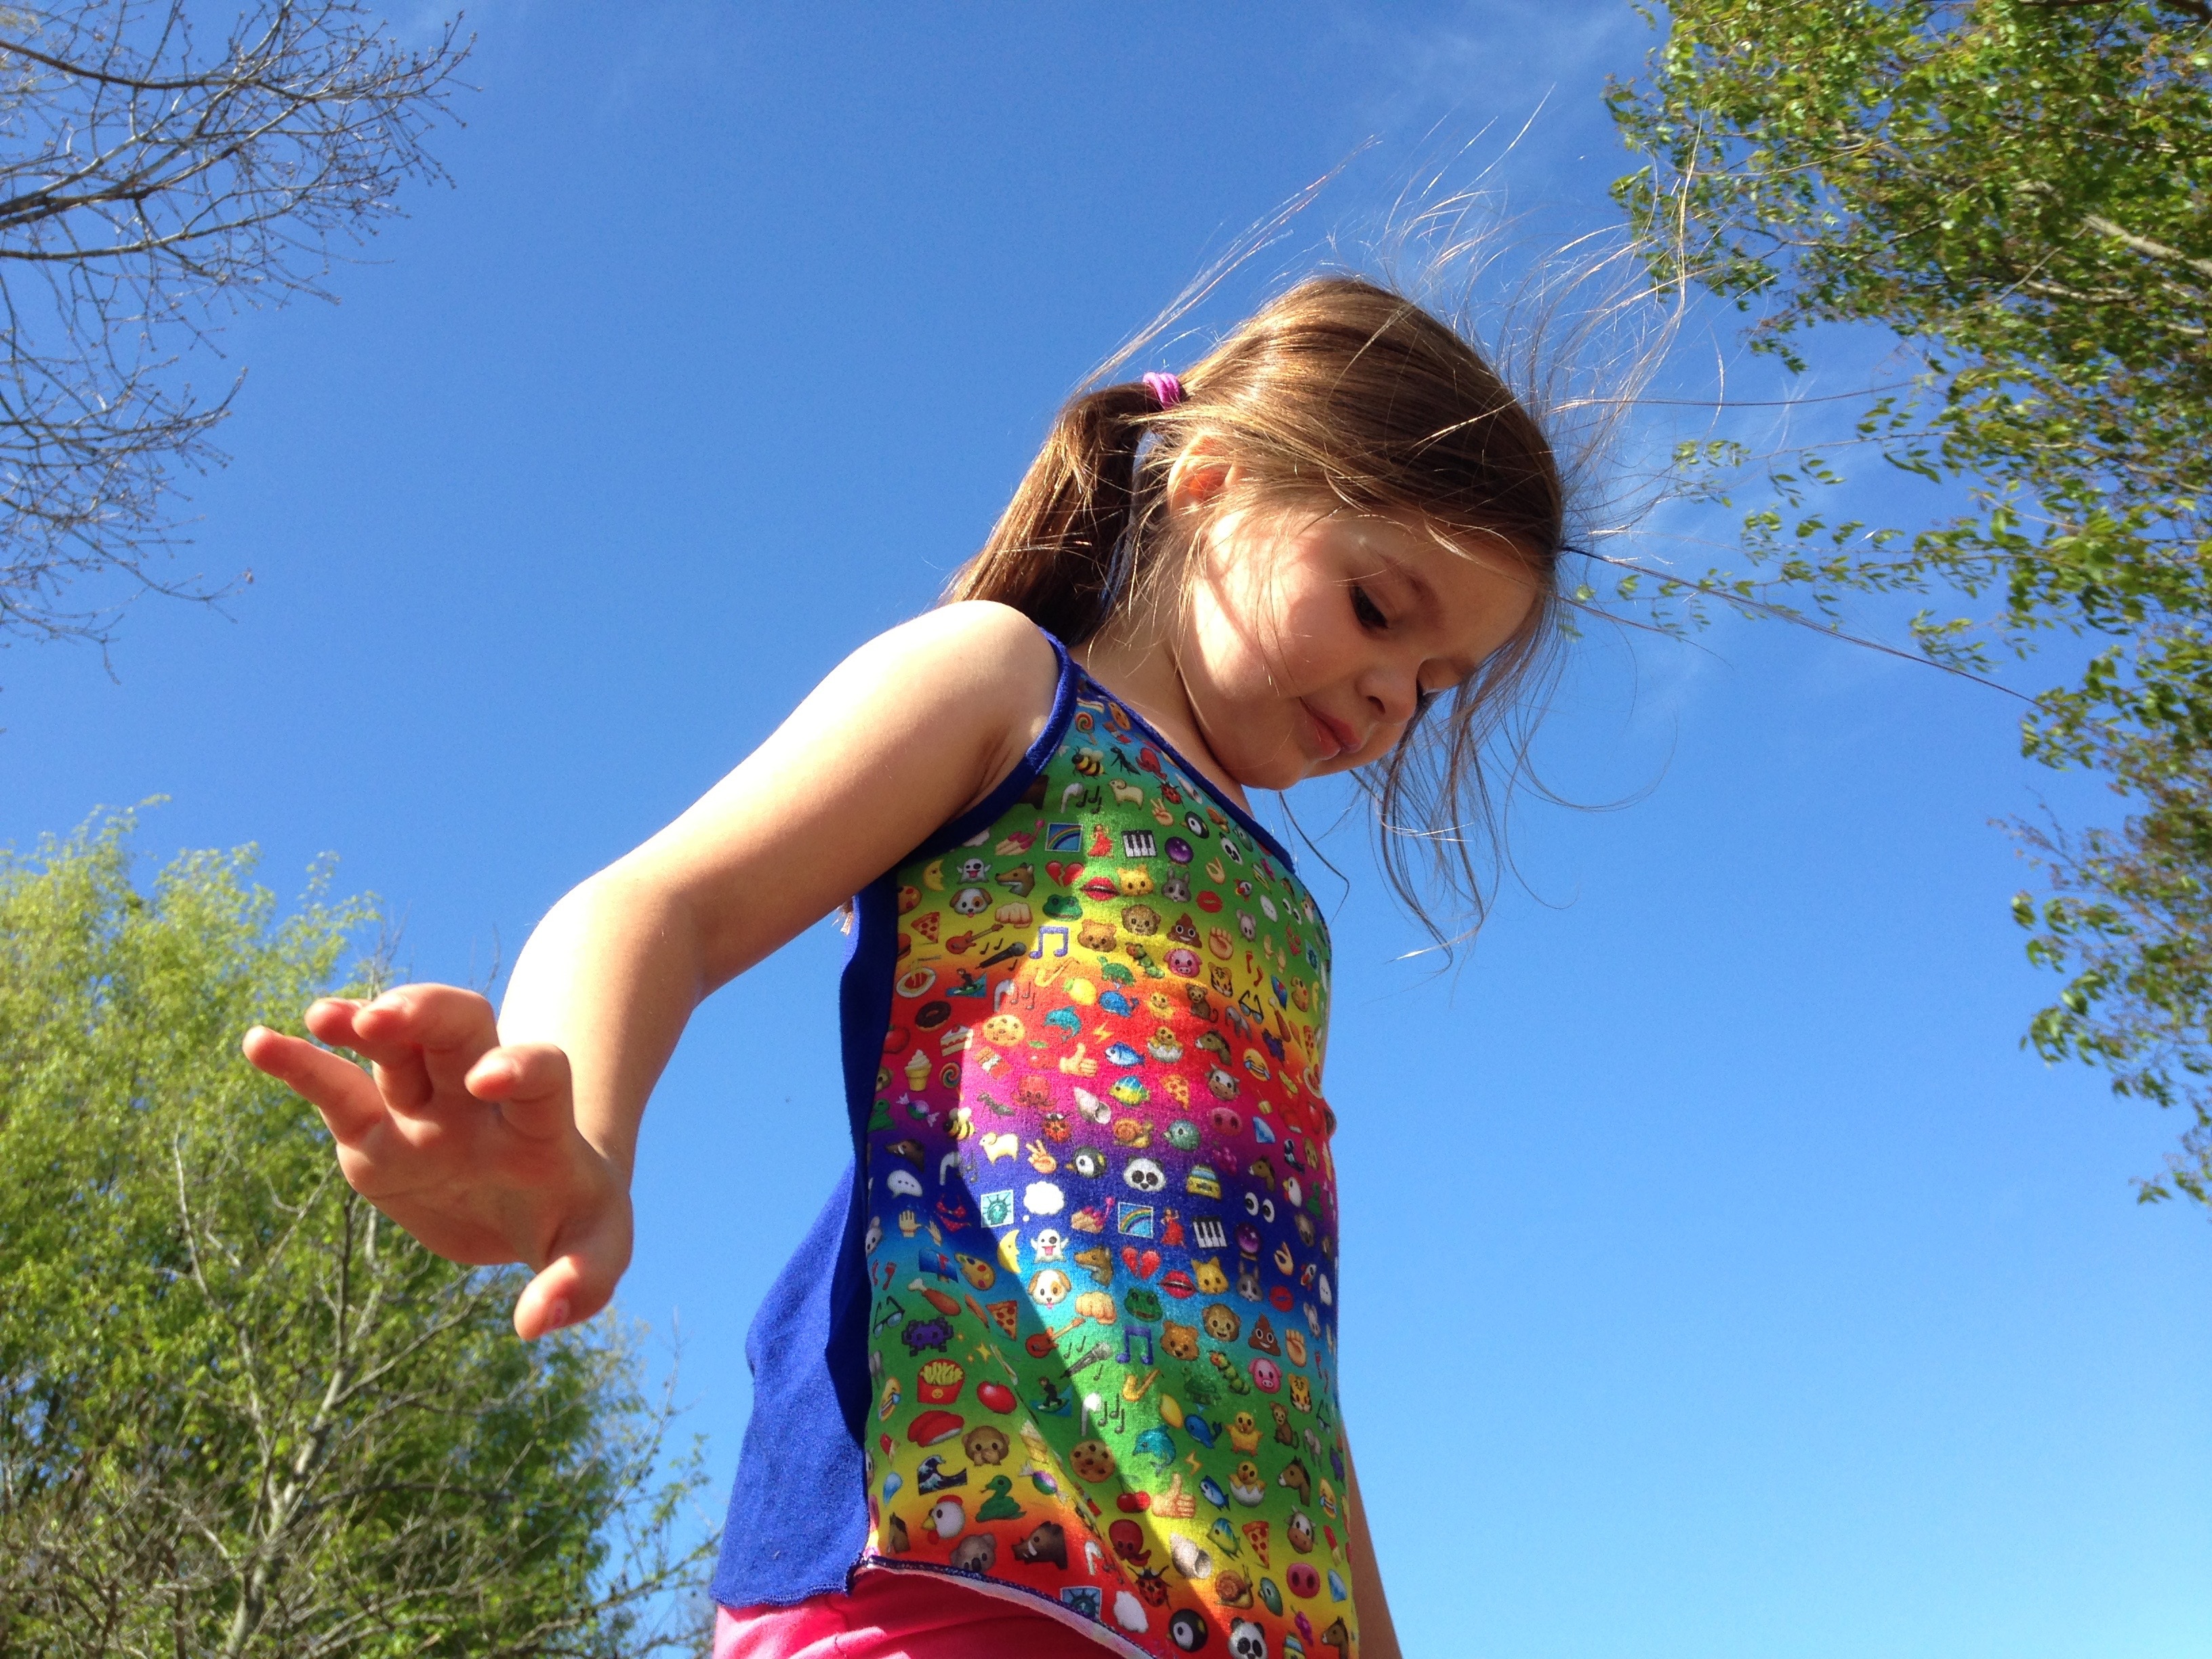
tree, person, play, sunlight, flower, summer, love, spring, park, child, childhood, season, blue sky, outdoors, family, art, happy, joy, togetherness, niece